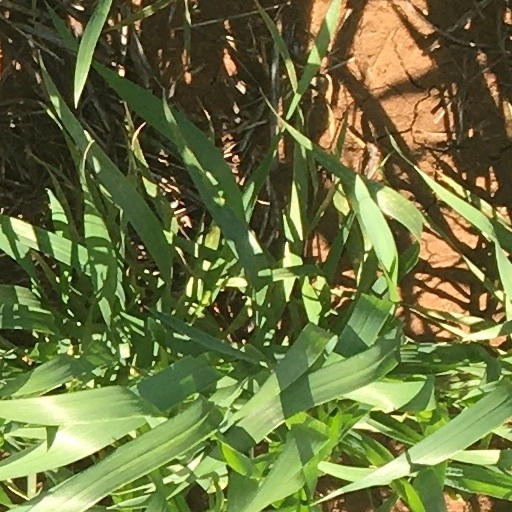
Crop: wheat